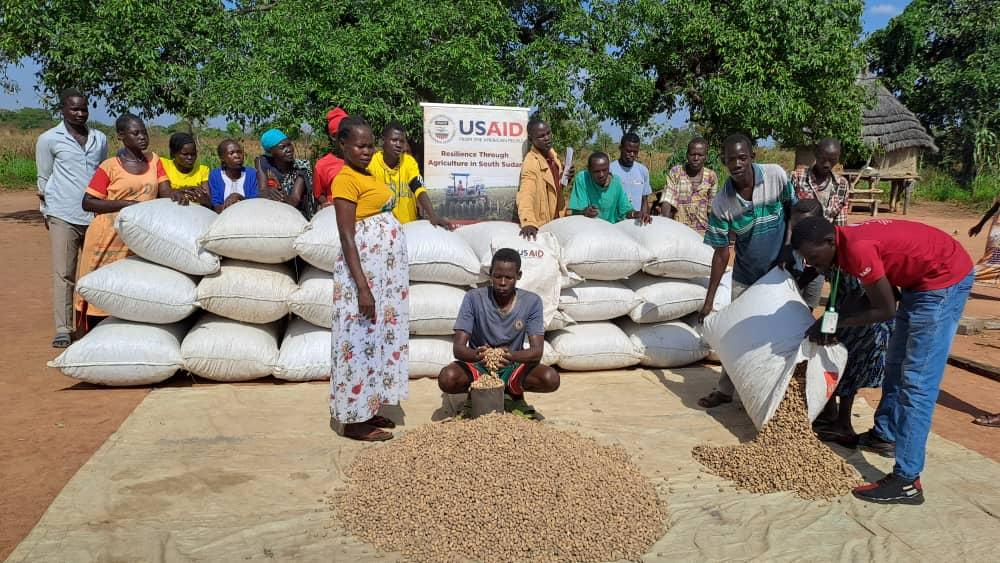
Sehemu ya wazi iliyosakafiwa na kando kukiwa kumepangwa magunia ya mbegu yenye rangi nyeupe na kuzungukwa na watu, na katika sehemu iliyosakafiwa wakionekana watu walioshika gunia na kulifungua, huku wakimwaga mbegu hizo juu ya sakafu iliyosakafiwa.